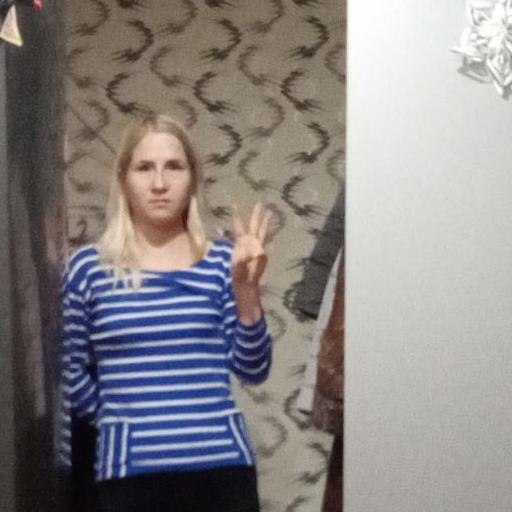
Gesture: three